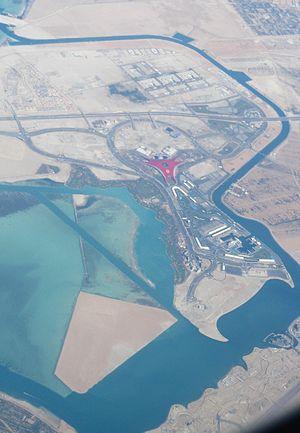
L'île de Yas est une île artificielle construite par l'émirat d'Abou Dabi aux Émirats arabes unis. Cette île accueille le circuit Yas Marina de Formule 1, le Ferrari World Abu Dhabi, le parc aquatique Yas Waterworld, plusieurs parcours de golf, des terrains de polo, un centre équestre et des hôtels haut de gamme.